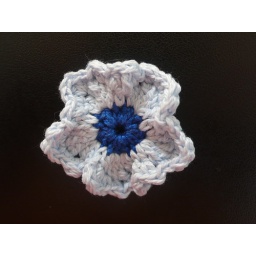
Pretty flower patches in pale and deep blue